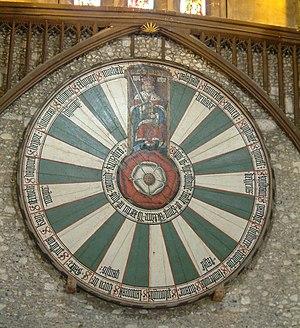
Table ronde dite du roi Arthur, Grand Hall de Winchester (Royaume-Uni). La table ronde du roi Arthur, table de bois suspendue dans le Grand Hall depuis 1348. Datant du XIIIe ou bien du début du XIVe siècle, elle n'a été peinte qu'en 1522 sous les ordres du roi Henri VIII d'Angleterre. Les places à la table sont divisées avec une alternance de vert et de blanc, le nom de chacun des 24 chevaliers étant inscrit en lettres d'or. Le visage du roi n'est pas celui d'Arthur mais celui d'Henry VIII et la rose des Tudors est également présente.
Winchester est la ville capitale du comté de Hampshire, dans le Sud de l’Angleterre. Située sur le fleuve Itchen, cette ville modeste du Royaume-Uni a le statut de cité.
La Table ronde est, dans la légende arthurienne de la matière de Bretagne, la table légendaire autour de laquelle se réunissaient le roi Arthur et ses chevaliers, dits « chevaliers de la Table ronde ».